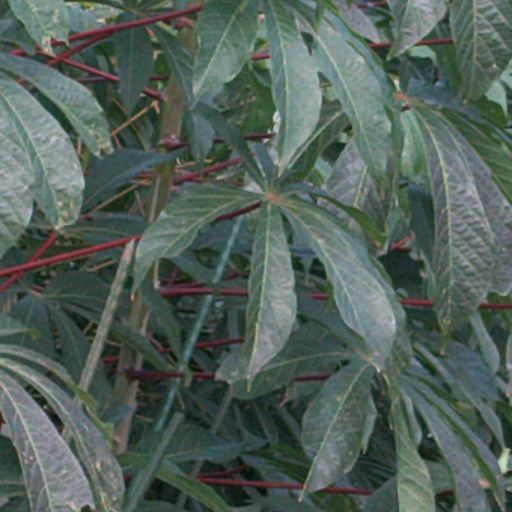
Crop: cassava